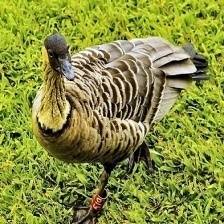
Species: HAWAIIAN GOOSE
Scientific name: BRANTA SANDVICENSIS
ImageNet parent category: goose